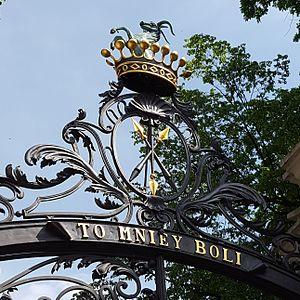
La famille Zamoyski, armoiries Jelita, est une importante famille de la noblesse polonaise.